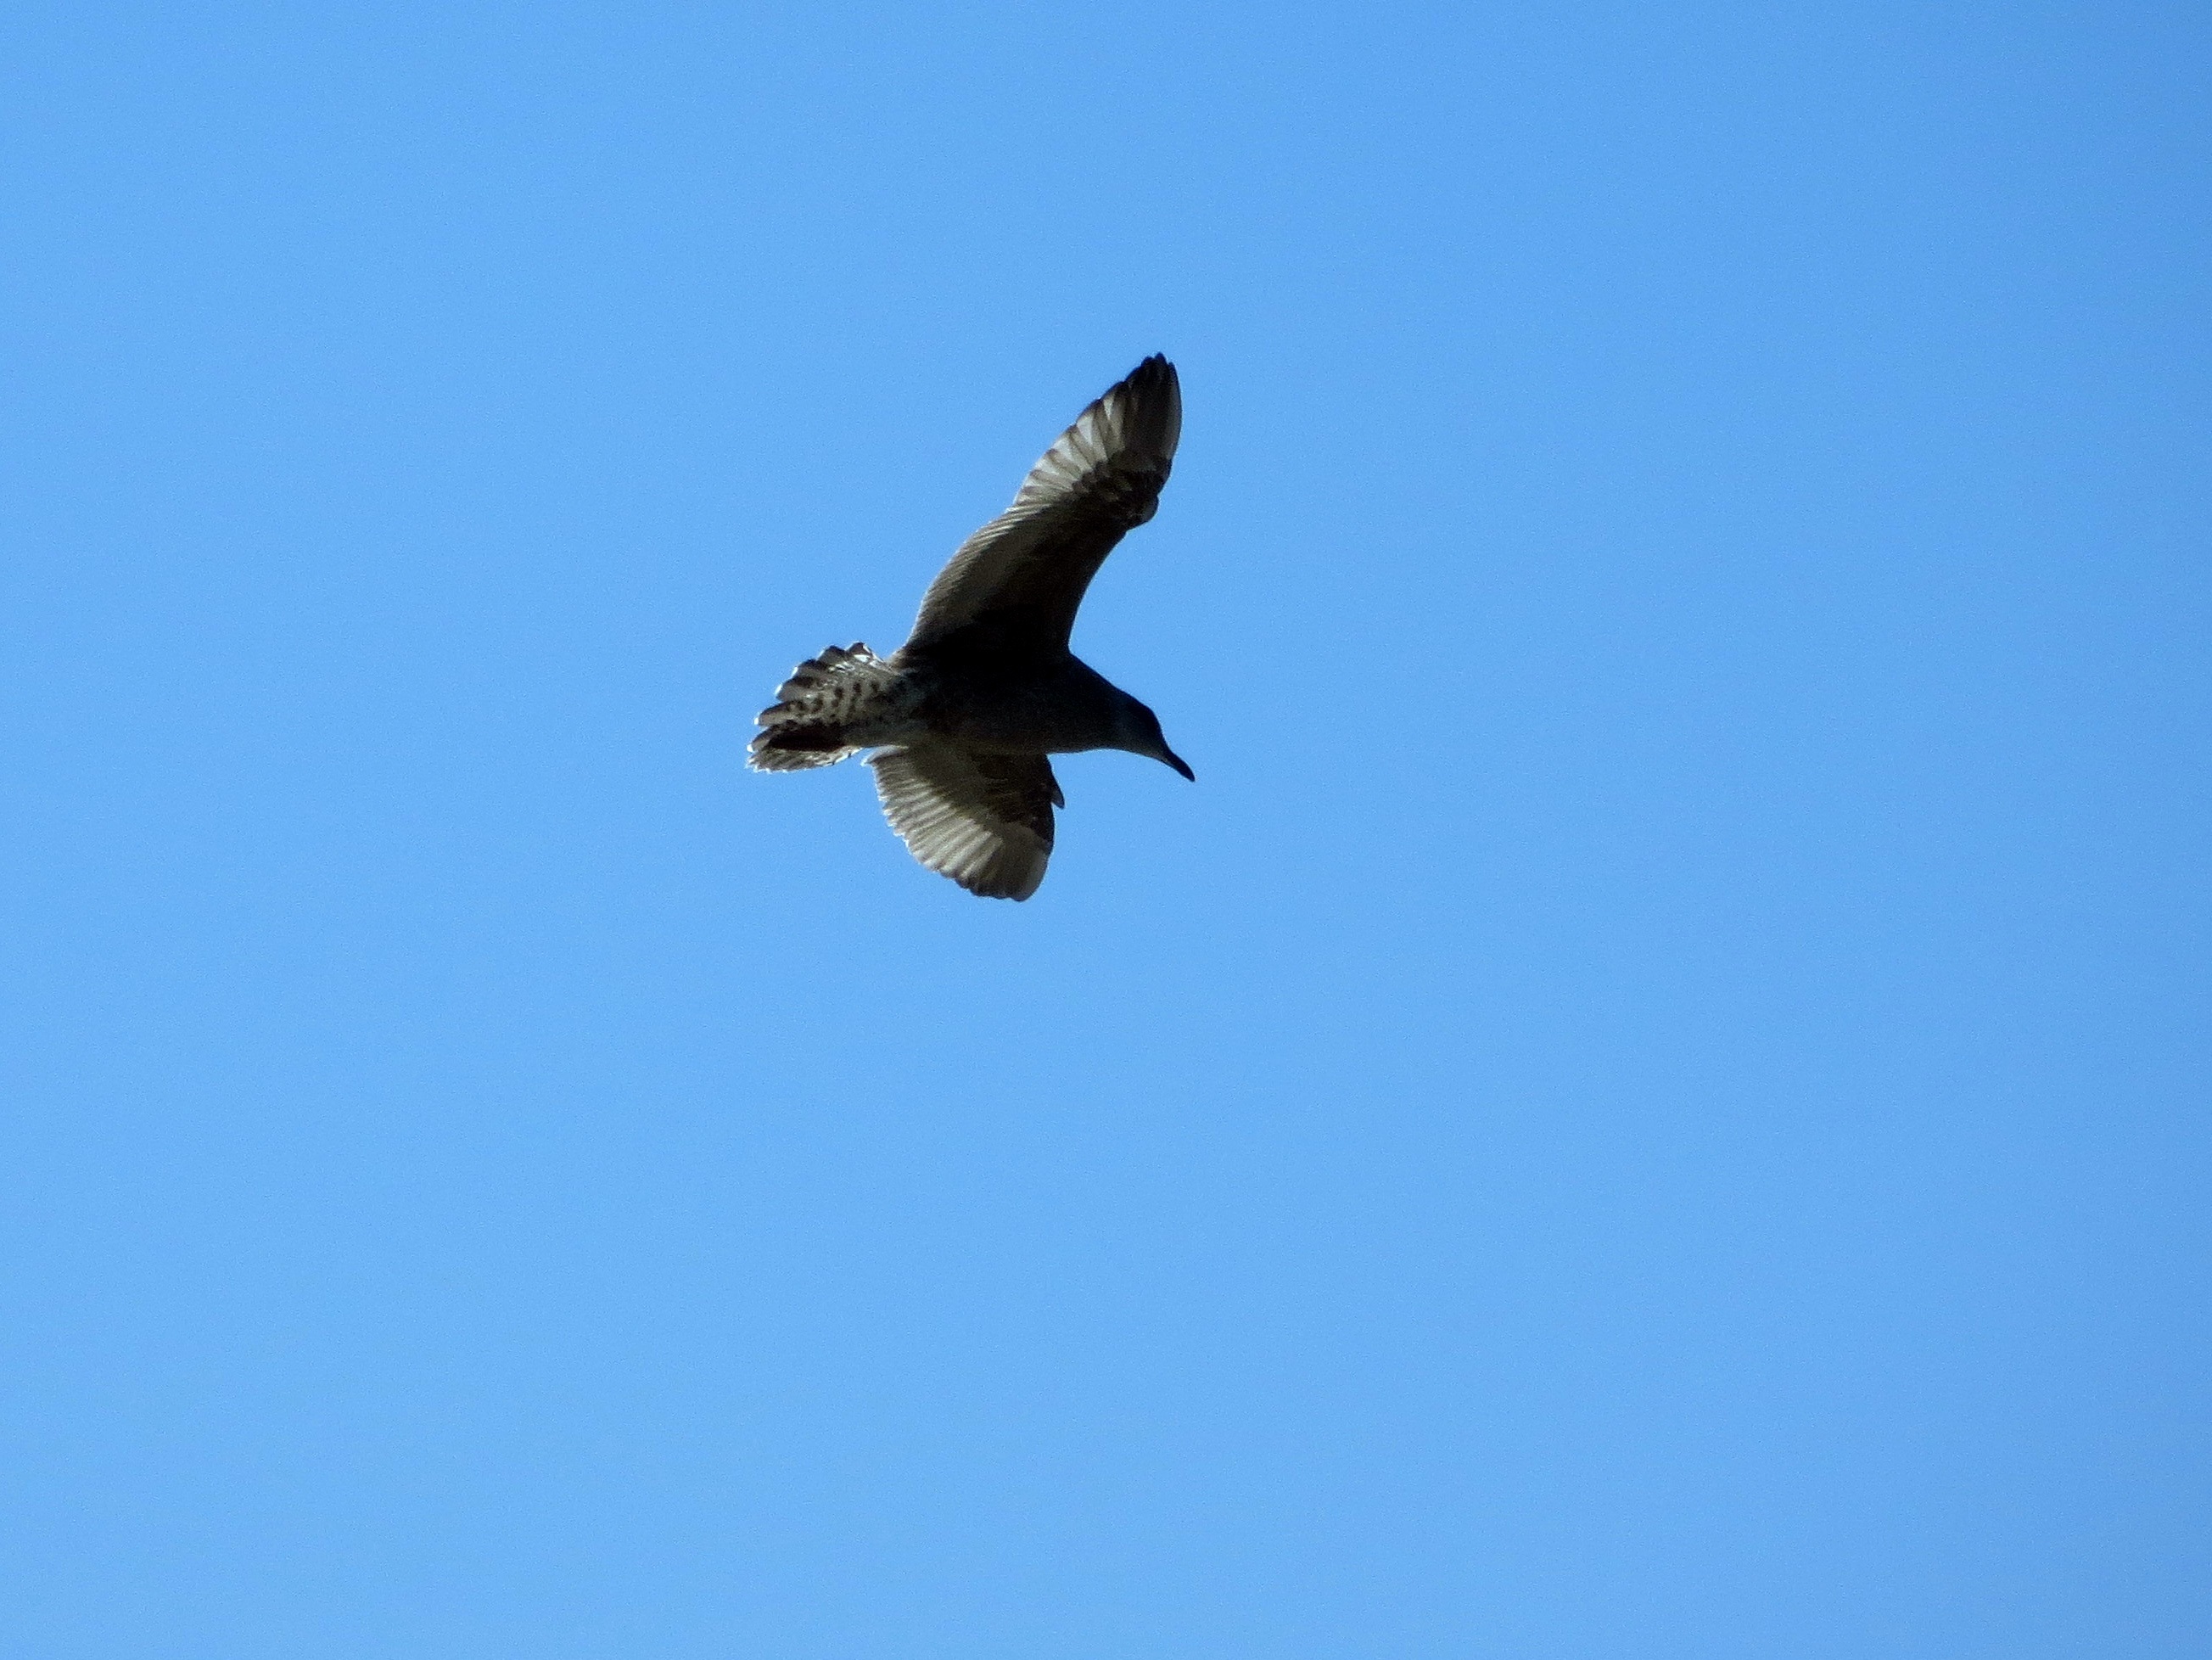
coast, bird, wing, sky, seabird, fly, seagull, gull, flight, glide, sail, vertebrate, elegant, baltic sea, perching bird